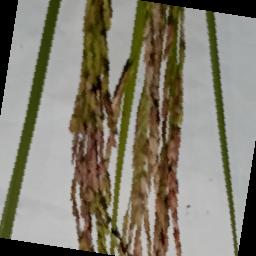
Label: Rice___Neck_Blast